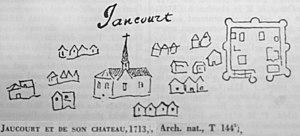
issu du fond de la BD.
Le château de Jaucourt est une construction issue d'un château fort médiéval de la commune éponyme.
Jaucourt est une commune française, située dans le département de l'Aube en région Grand Est.